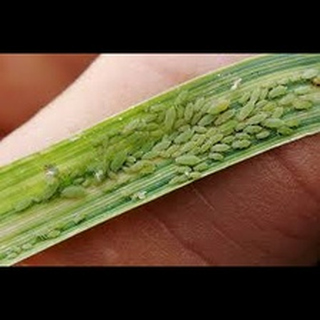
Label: wheat_aphid